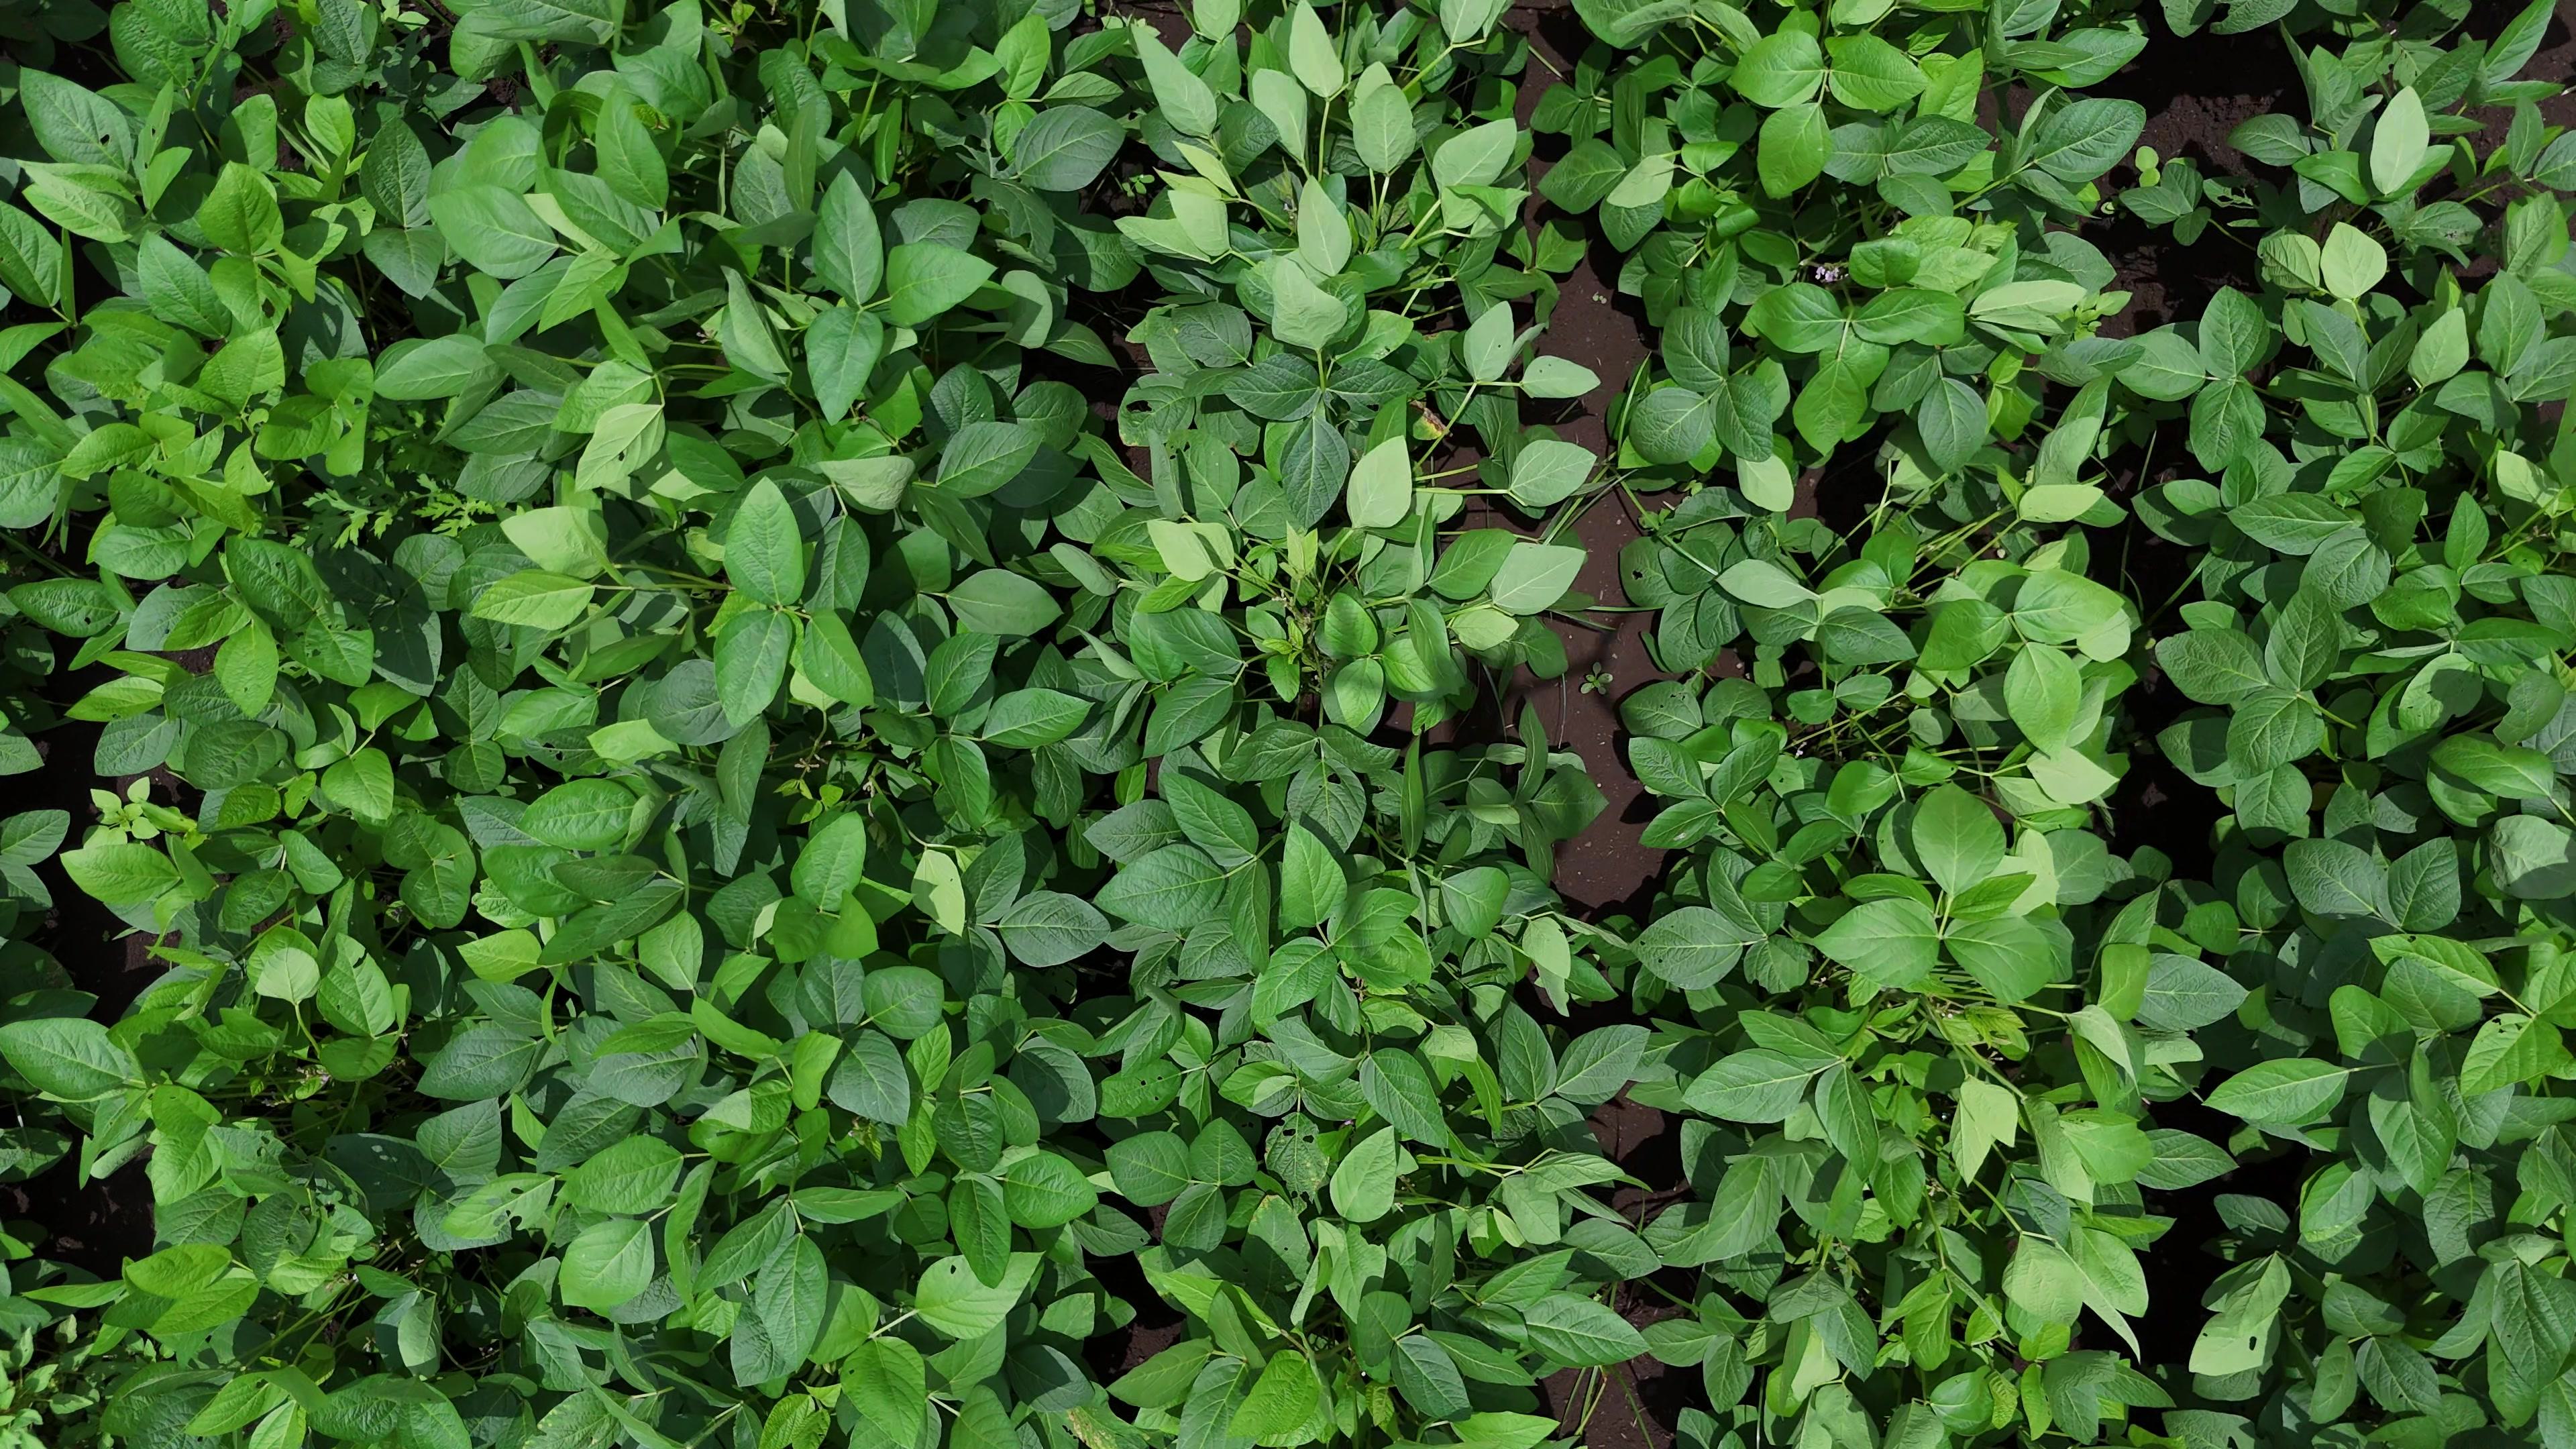
Label: Healthy